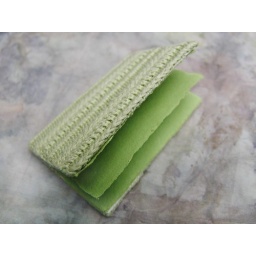
Little cables in apple green cotton.